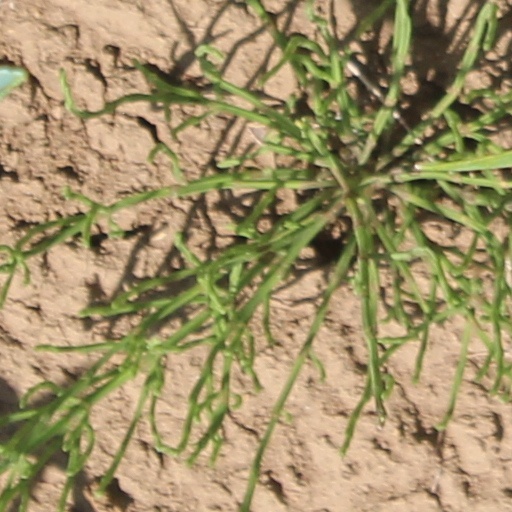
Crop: wheat